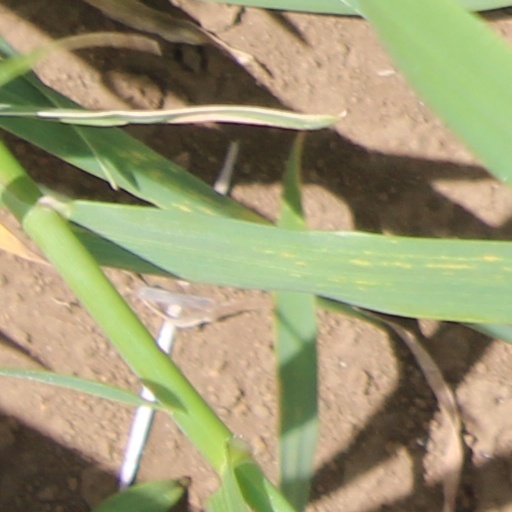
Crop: wheat